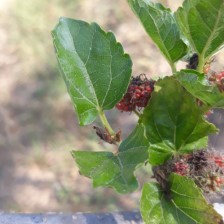
Variety: ChiangMai60